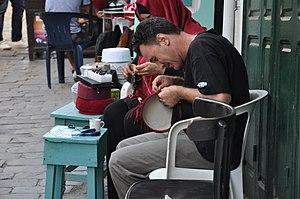
La chéchia est un couvre-chef masculin porté par de nombreux peuples musulmans. Elle est le couvre-chef national de la Tunisie.